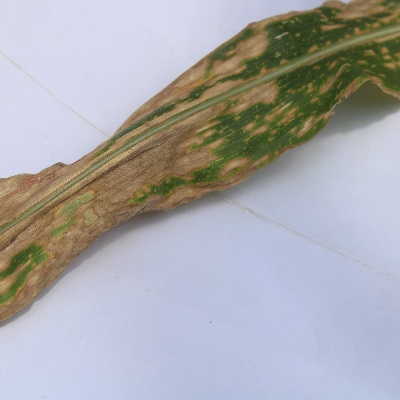
Crop: Maize
Condition: leaf blight